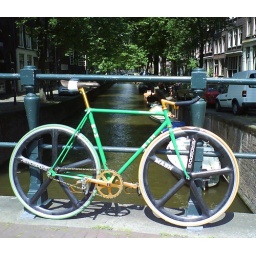
my bike in front of my house